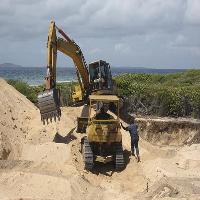
Weather: cloudy or overcast